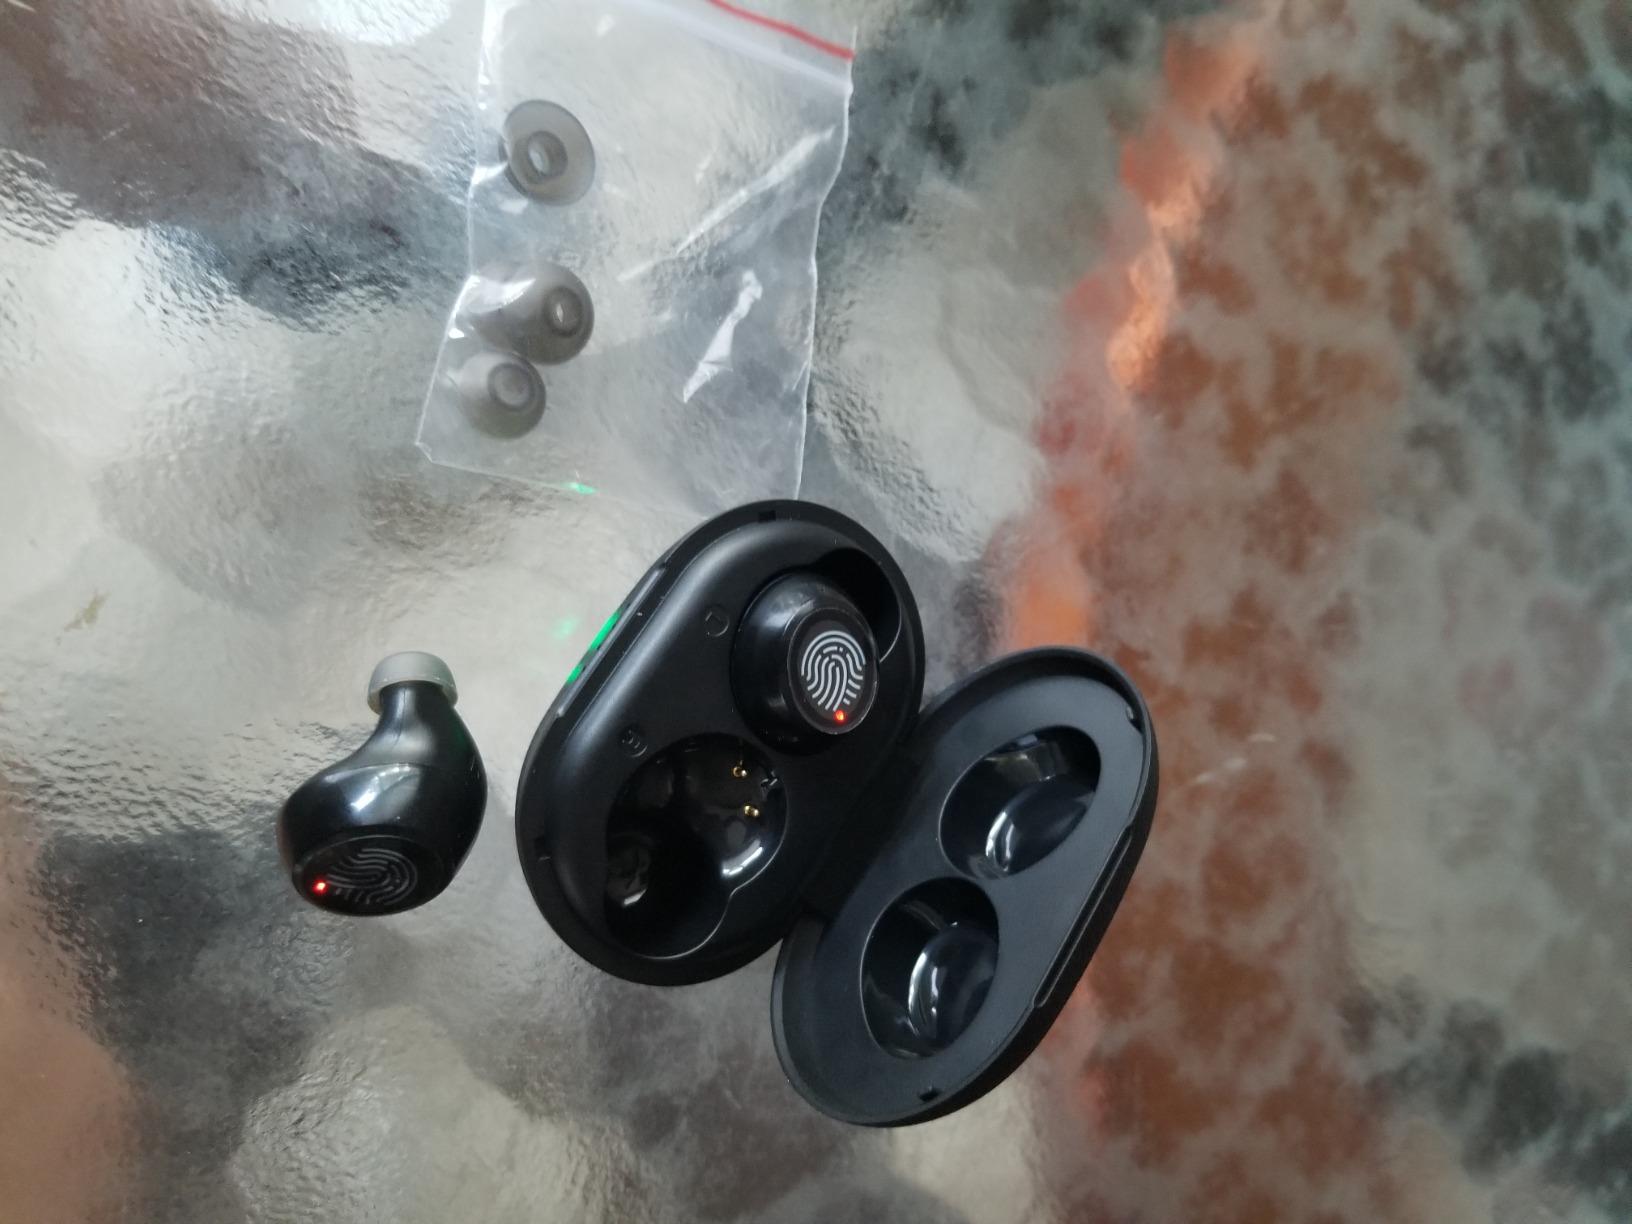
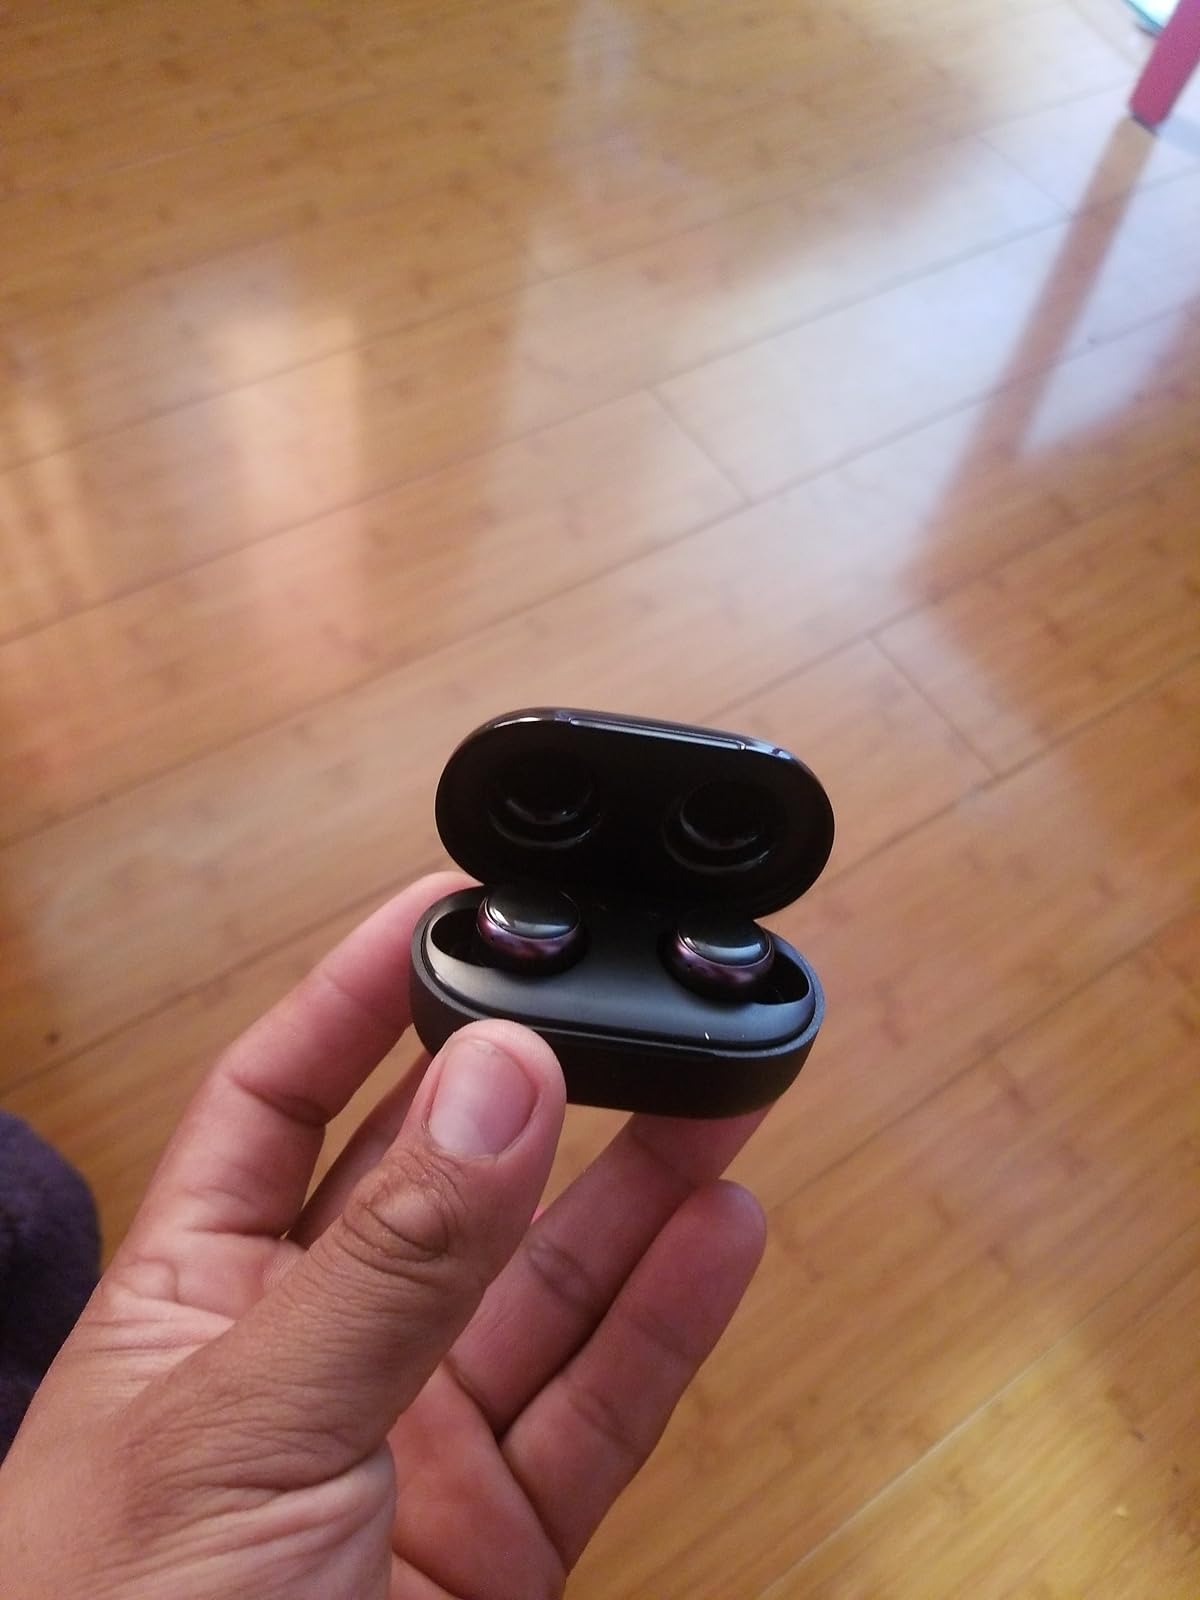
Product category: earbuds
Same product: no